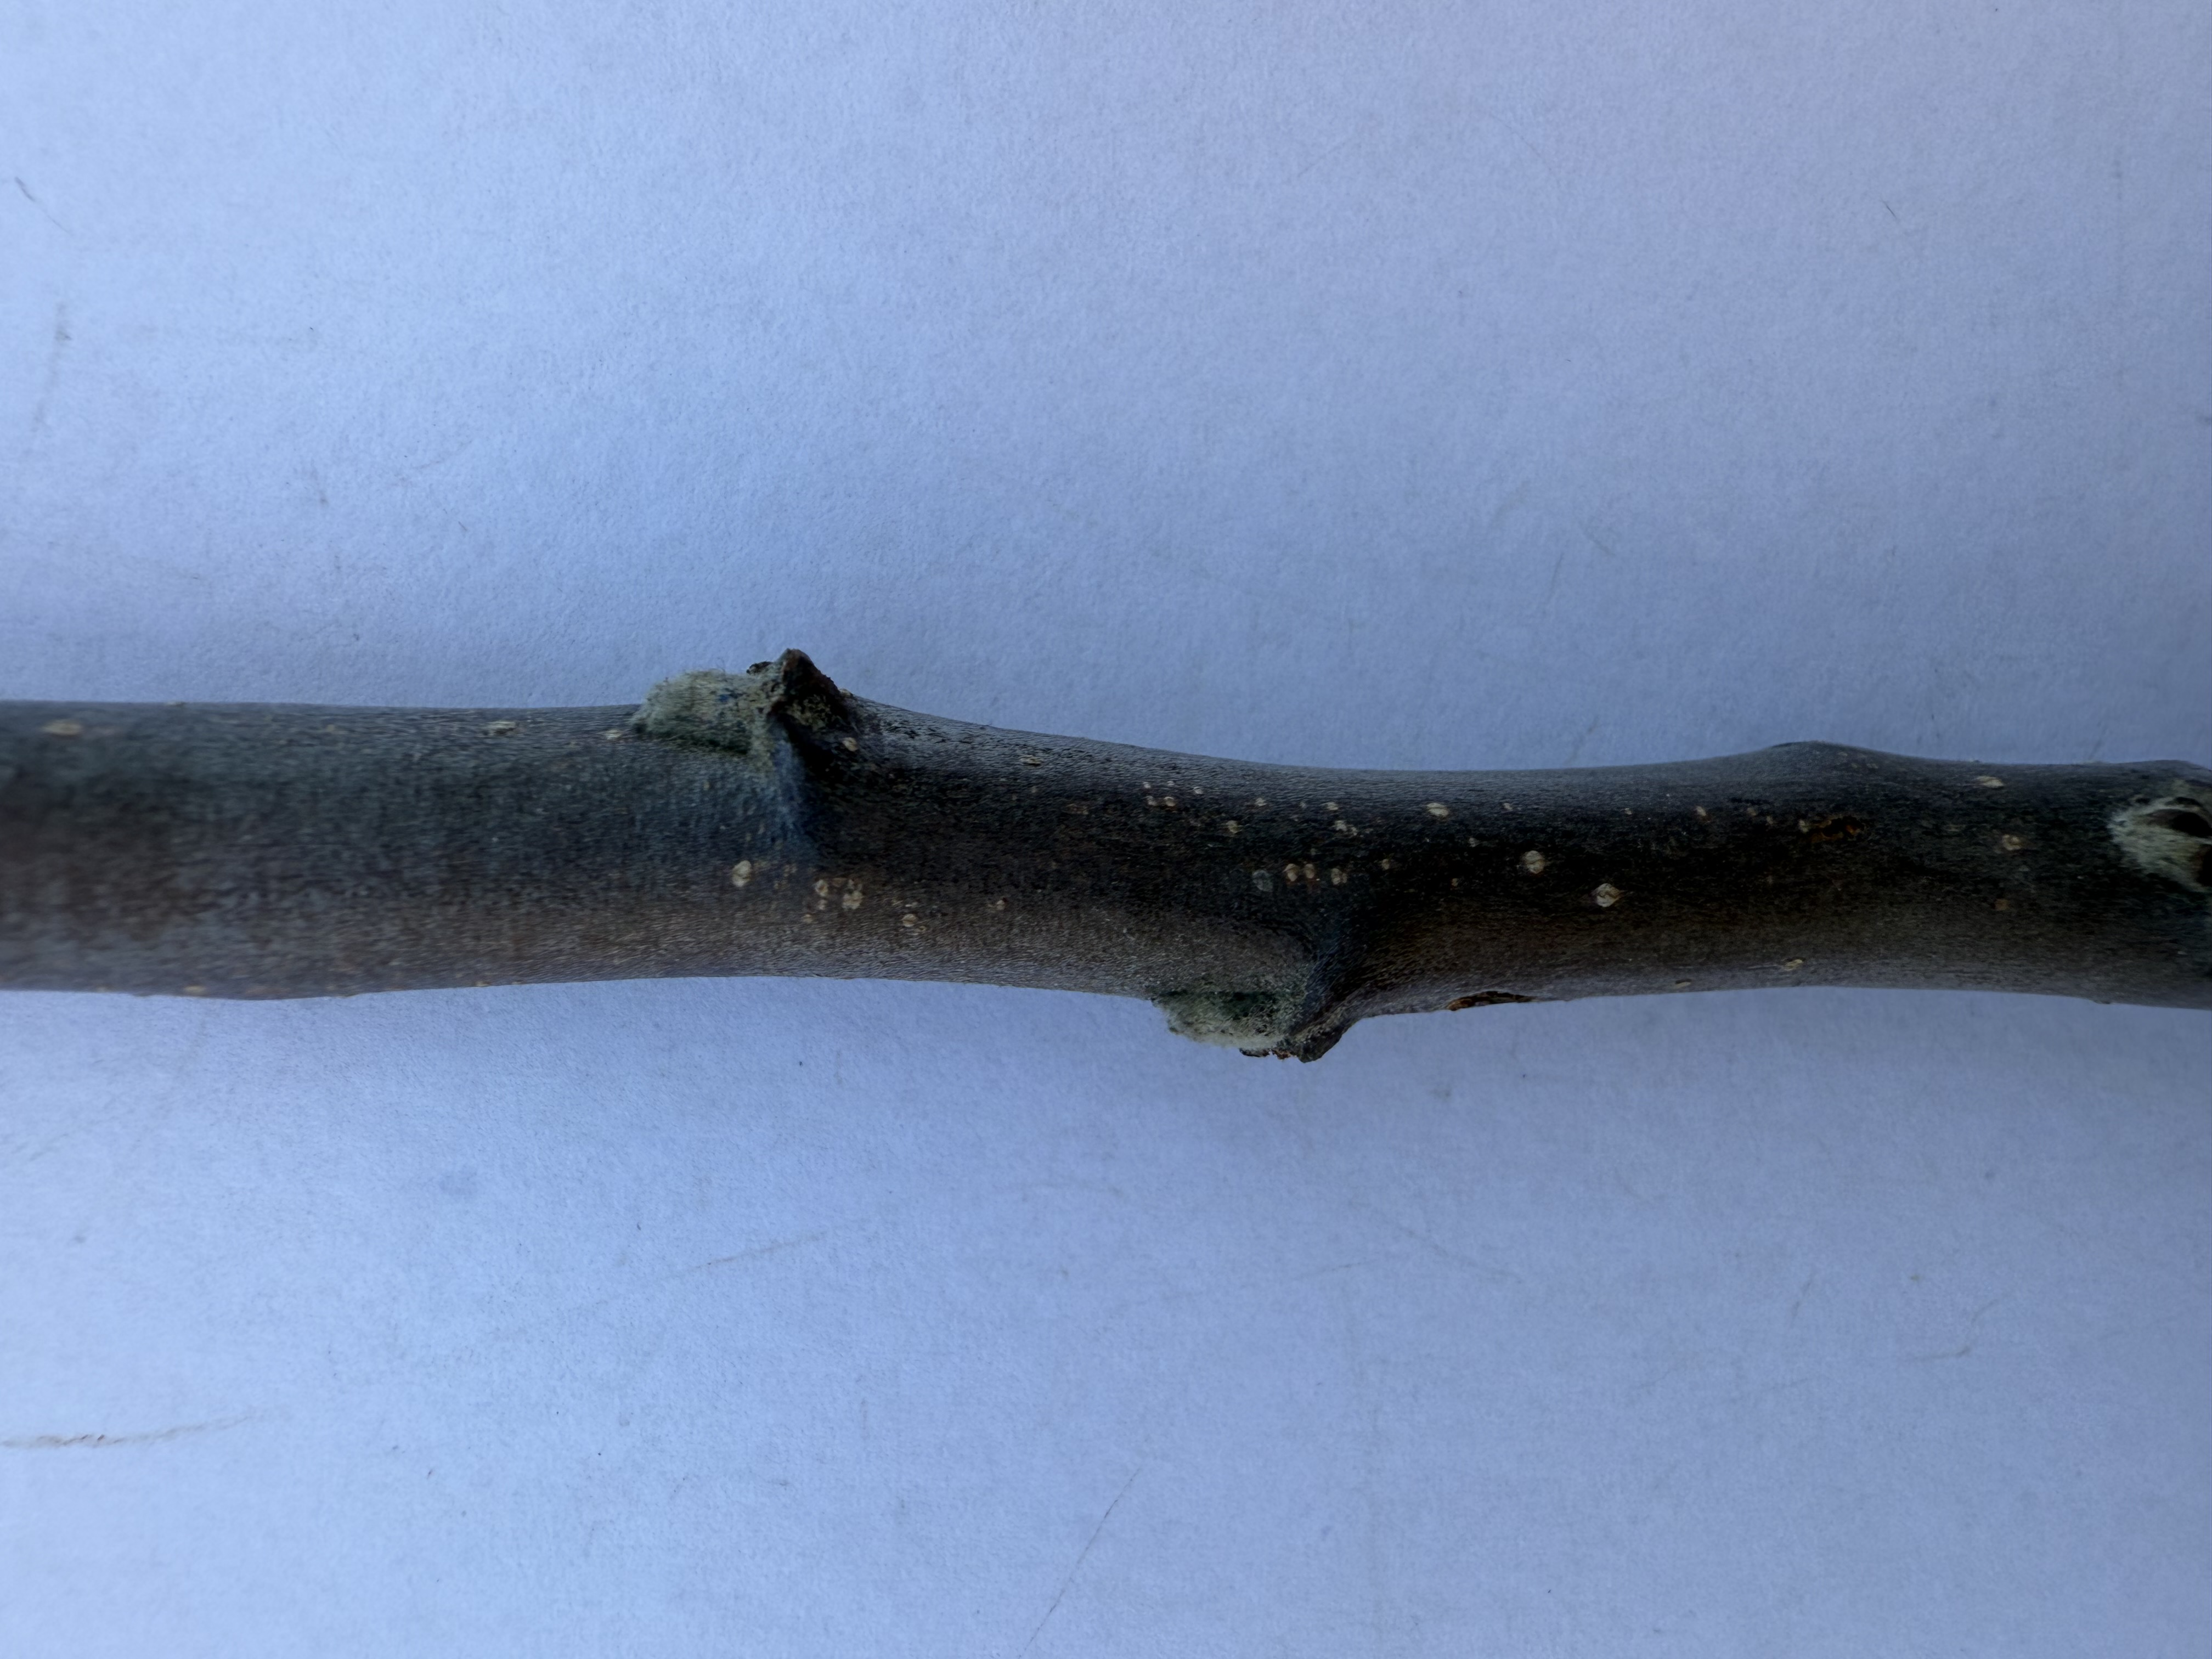
Variety: Redlove Apple